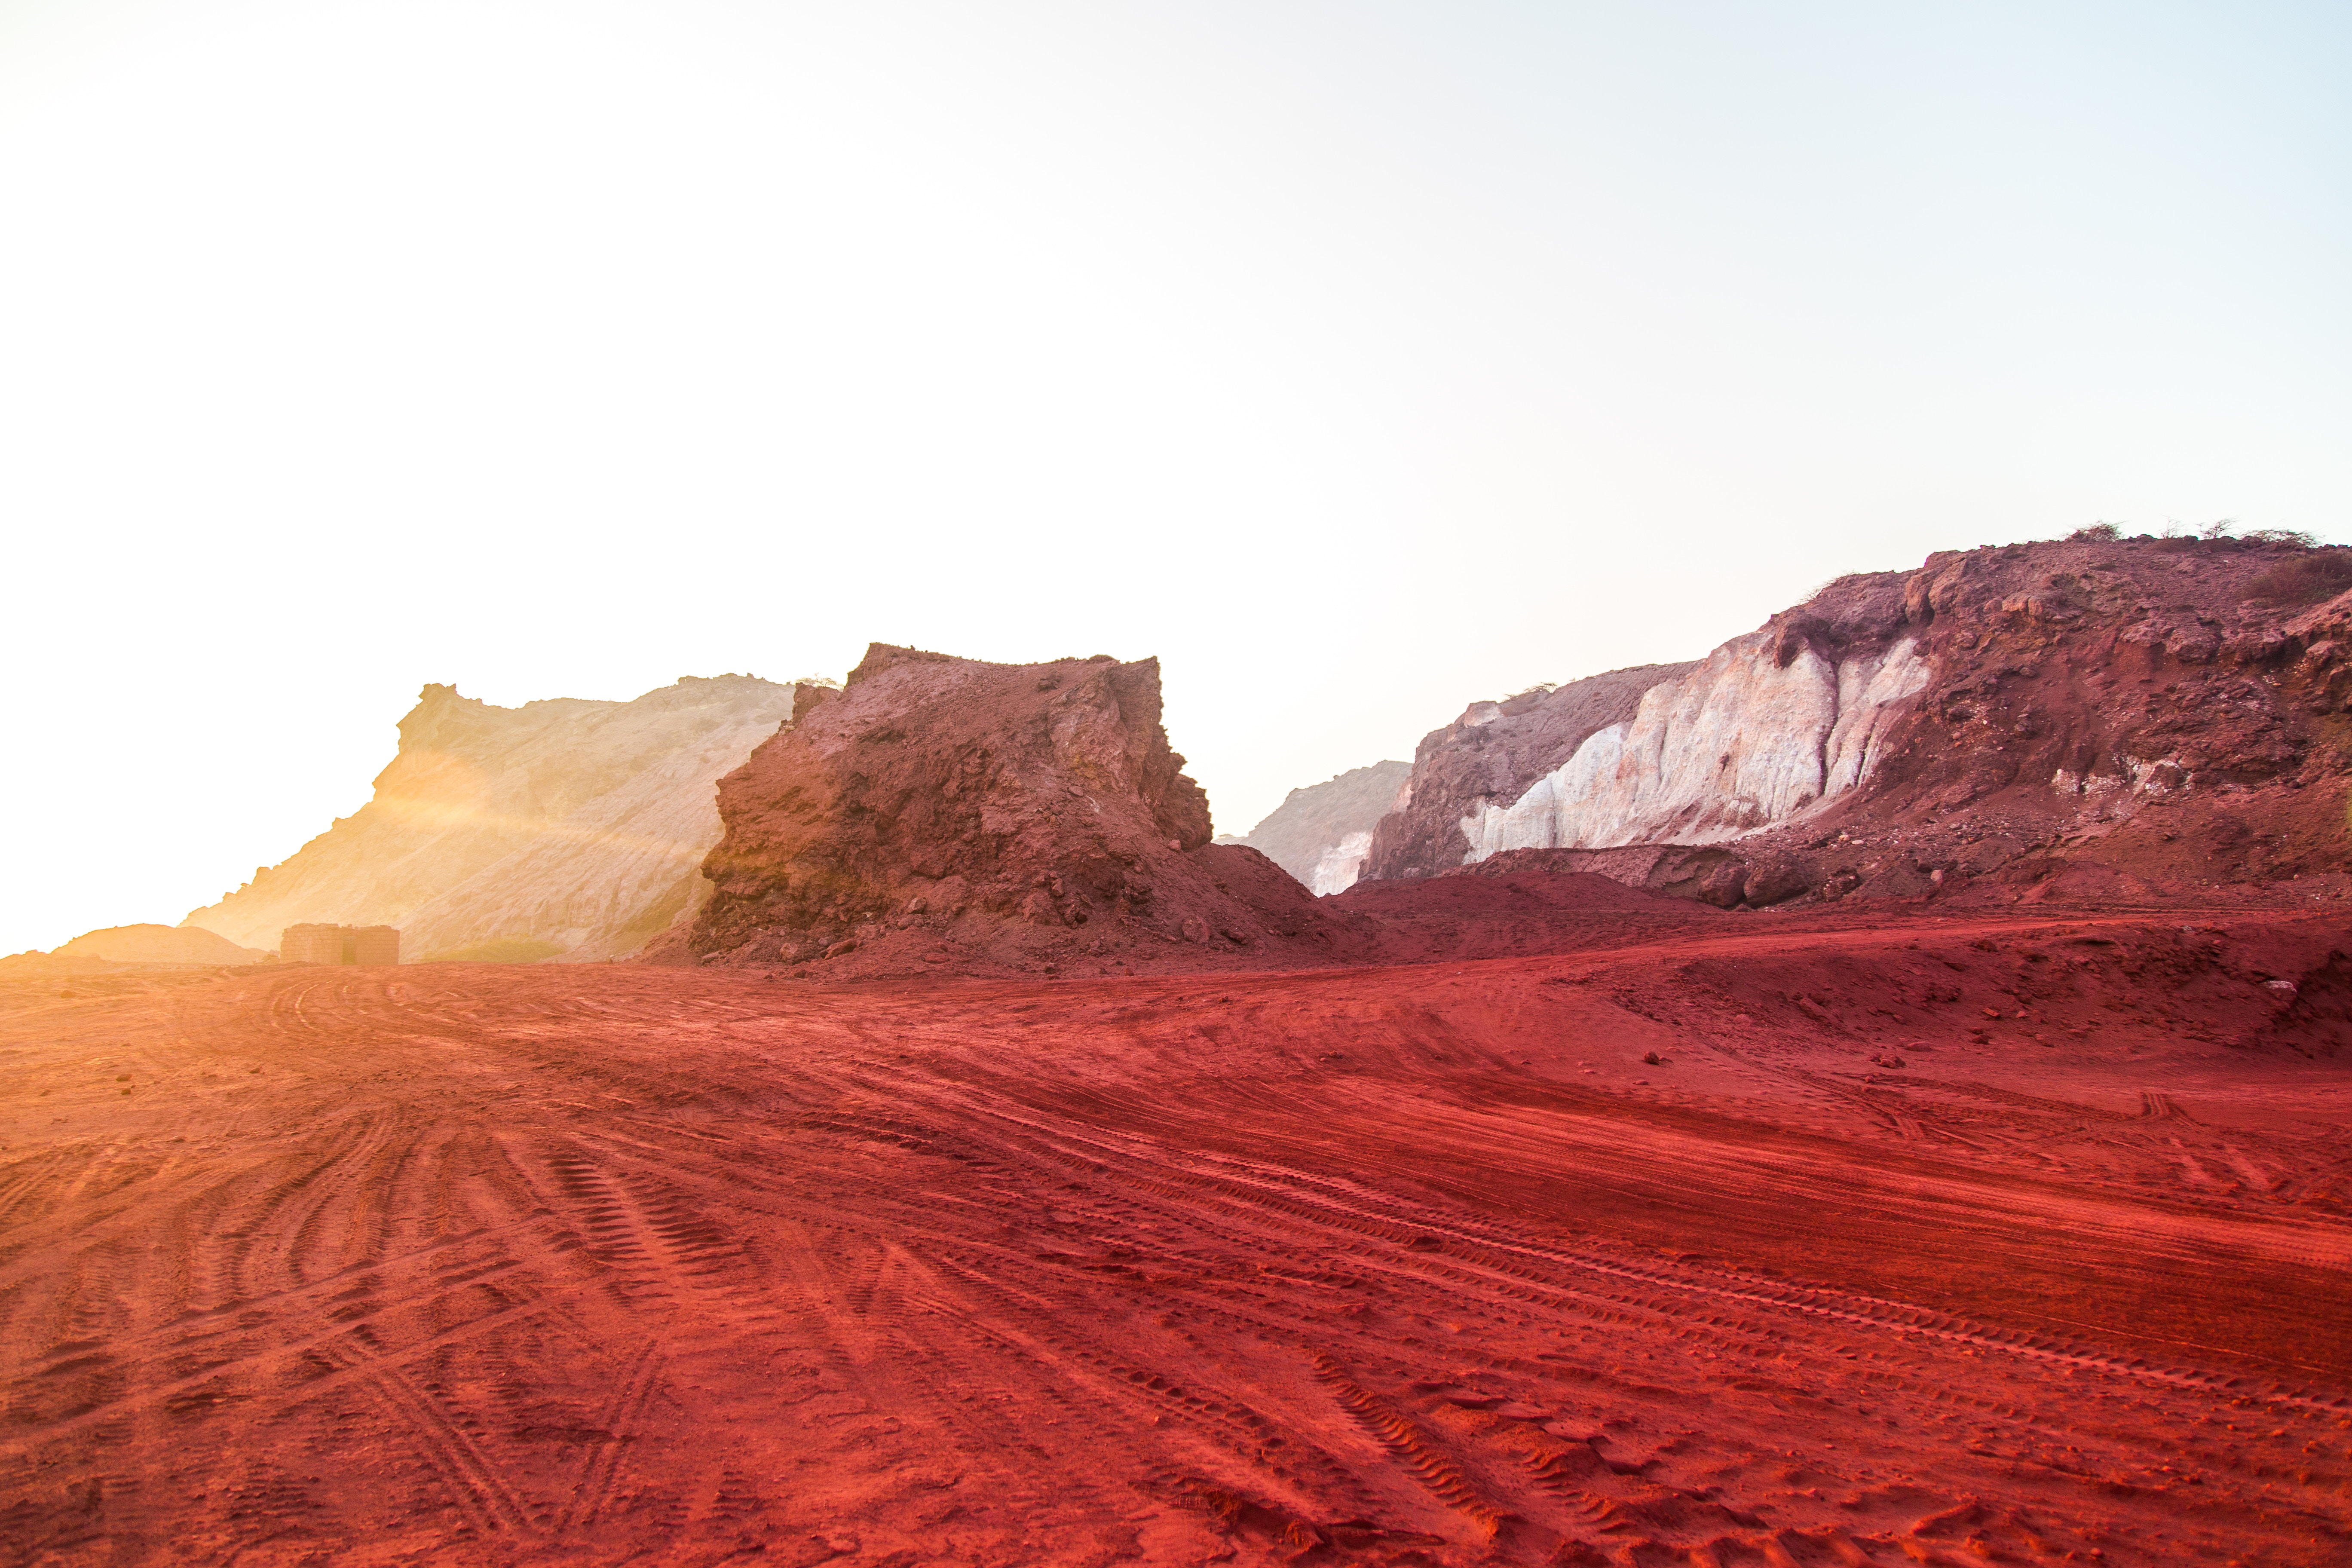
landscape, sand, rock, mountain, sky, hill, desert, formation, soil, canyon, terrain, geology, badlands, plateau, escarpment, wadi, aeolian landform, geological phenomenon, ecoregion, makhtesh